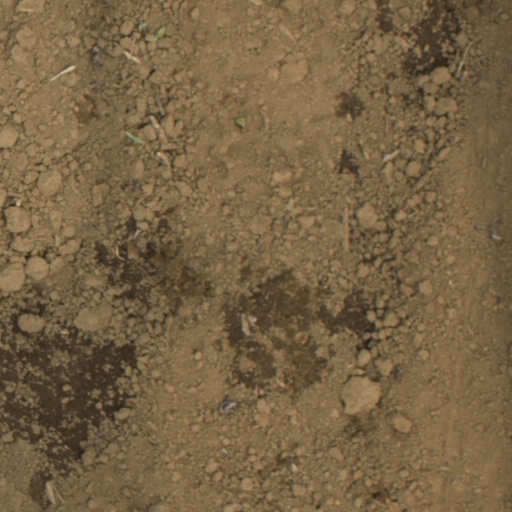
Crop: Jerusalem artichoke